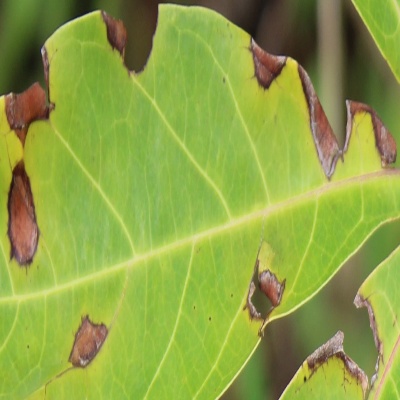
Crop: Cassava
Condition: brown spot